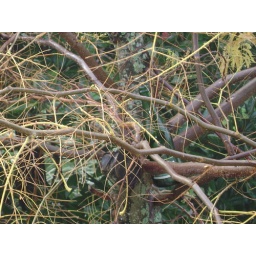
bottle in the tree